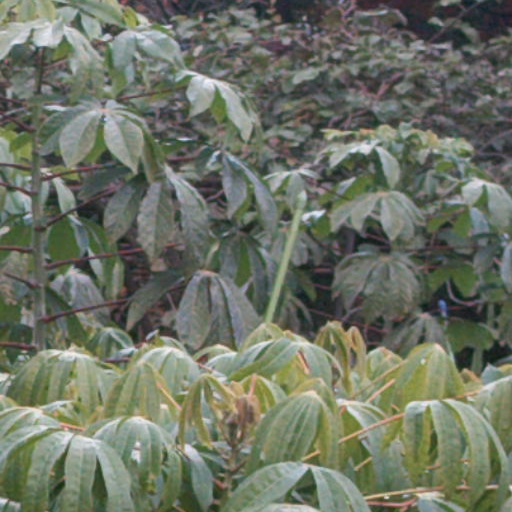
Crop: cassava